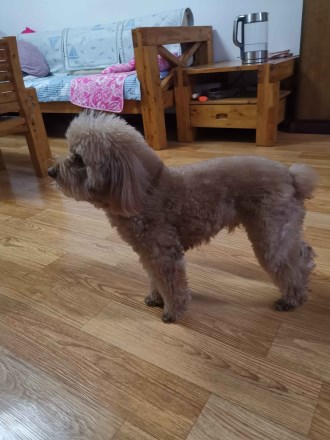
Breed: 7449-n000128-teddy